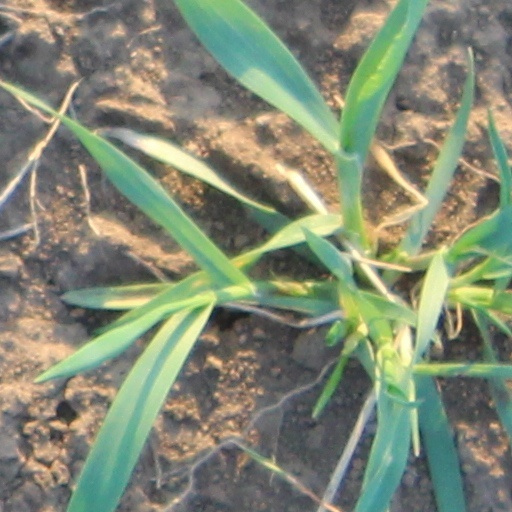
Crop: wheat